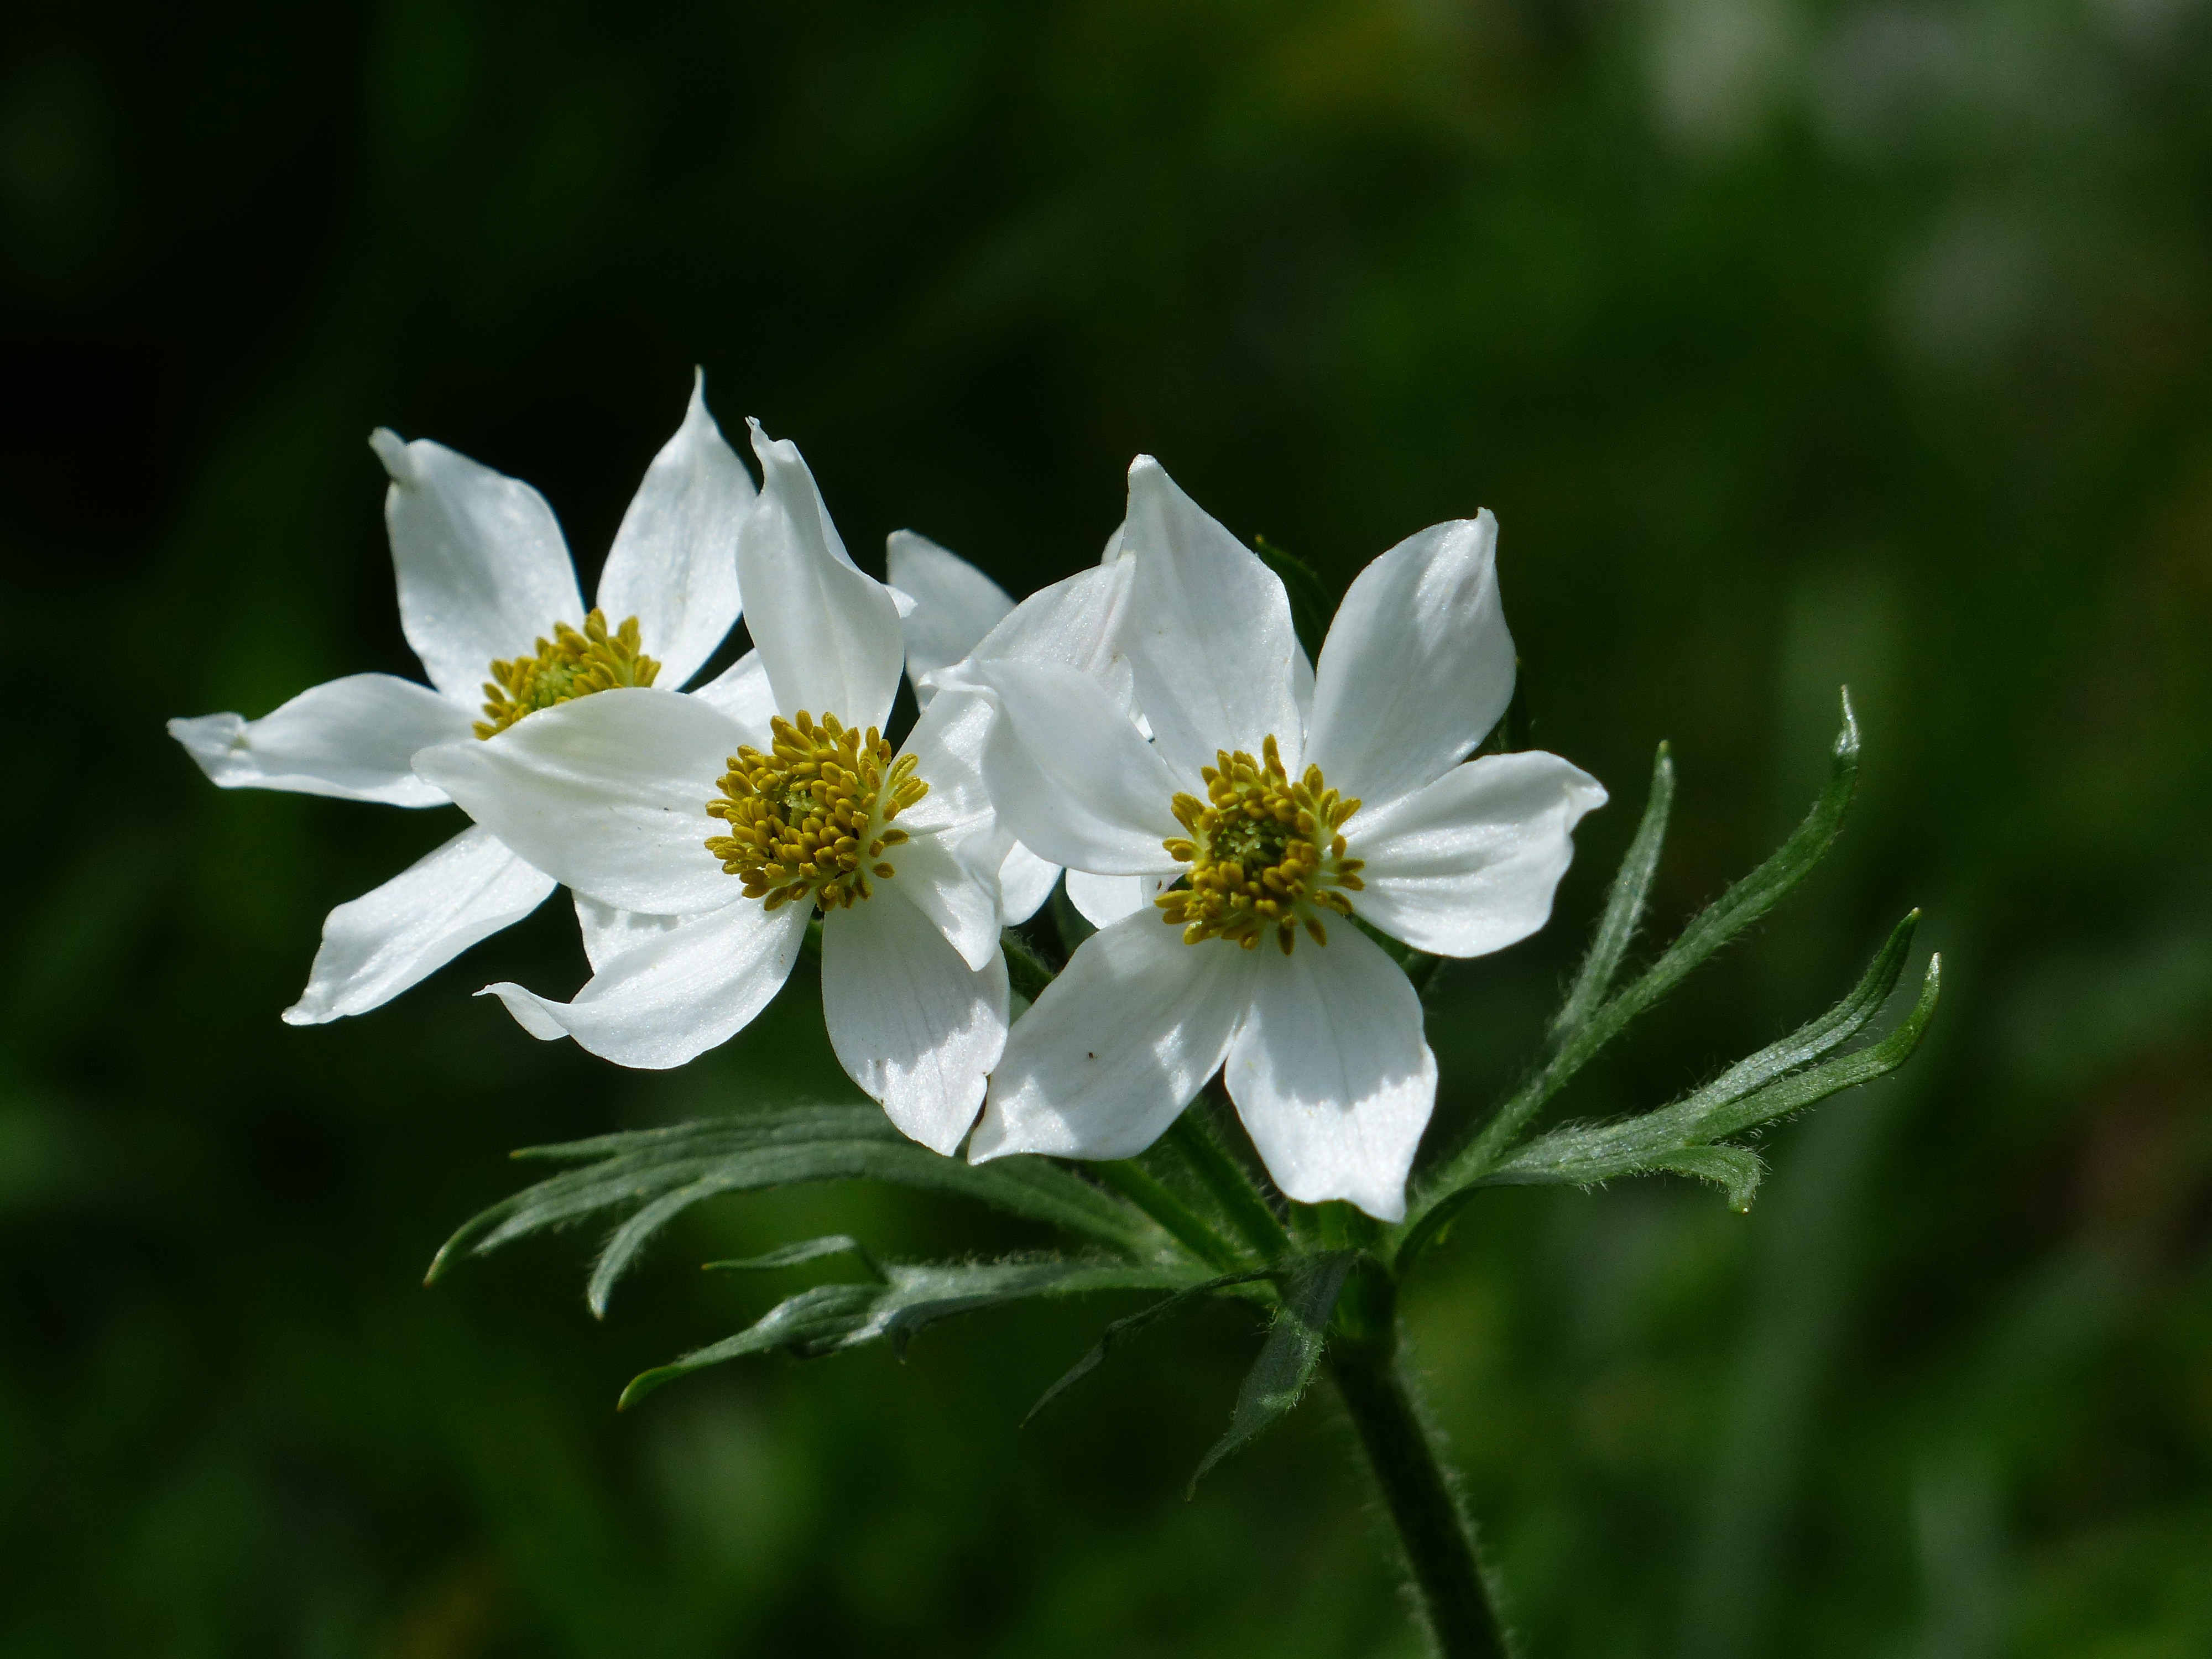
nature, blossom, plant, white, meadow, flower, petal, botany, flora, wildflower, flowers, anemone, macro photography, flowering plant, daisy family, mountain meadows, alpine flower, hahnenfu gew chs, ranunculaceae, herbaceous plant, alpine plant, oxeye daisy, plant stem, land plant, garden cosmos, anemone narcissiflora, narcissus flowered anemone, mountain chicken, mountain halili, mountain huenlein, glacial relic plant, relic plant